Drake's Leat

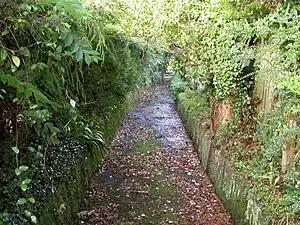
Drake's Leat

Drake's Leat, also known as Plymouth Leat, was a watercourse constructed in the late 16th century to tap the River Meavy on Dartmoor, England, from which it ran in order to supply Plymouth with water. It began at a point now under water at Burrator Reservoir, from which its path now emerges some 10m lower than the typical reservoir water level. It was one of the first municipal water supplies in the country.